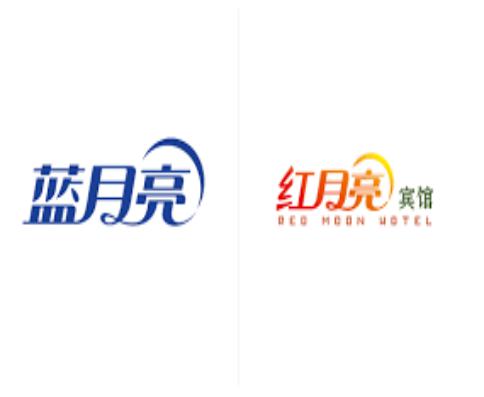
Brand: bluemoon
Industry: Necessities